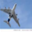
Label: airplane